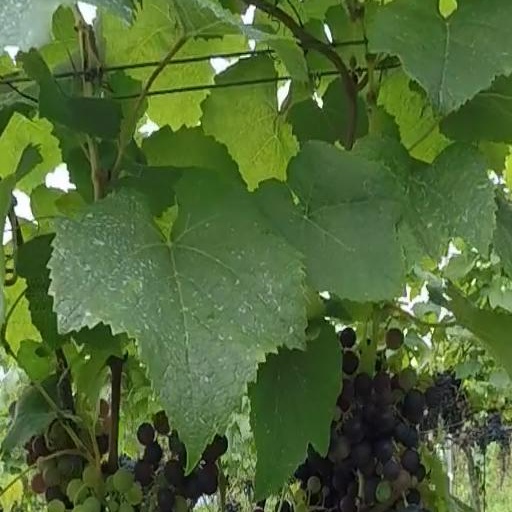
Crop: grape